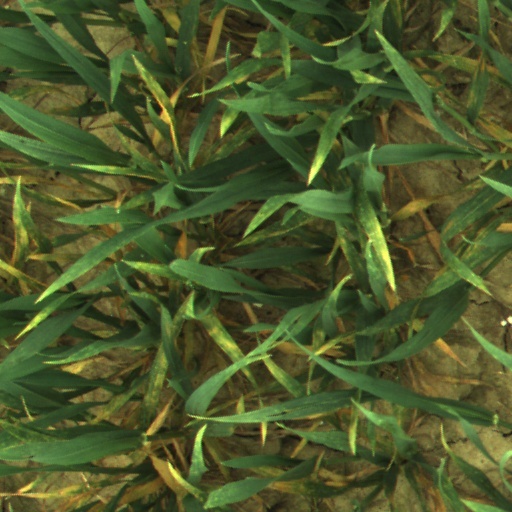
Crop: wheat